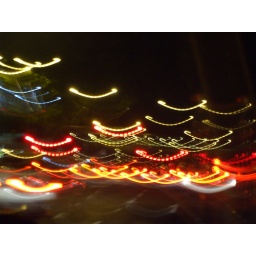
The road in a moving car in the middle of the night, this is Singapore.